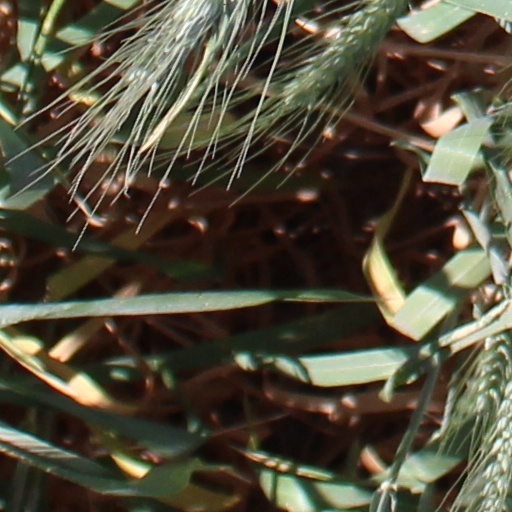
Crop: wheat